The Lonely Hunter

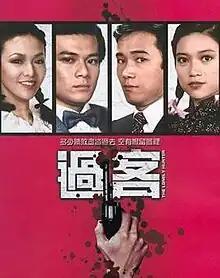
DVD cover art

The Lonely Hunter (Traditional Chinese: 過客; lit. "The Passerby") is a 1981 Hong Kong television drama. Produced by Lee Tim-shing and written by Chan Yiu-ying, "The Lonely Hunter" is a TVB production. Backed by a star-studded supporting cast and refreshing new artistes, the drama was a ratings hit. The drama also propelled Felix Wong to instant stardom, and it became Wong's first representative work since graduating from TVB's Artiste Acting Class in 1980.